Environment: real
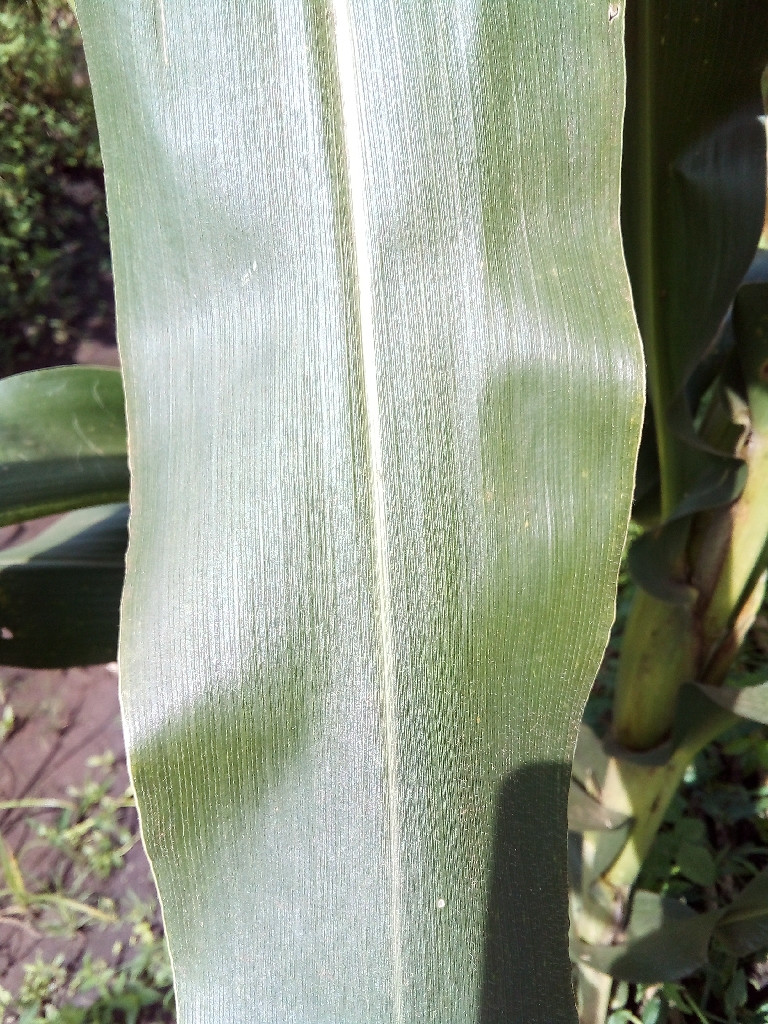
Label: healthy